James Lorin Richards

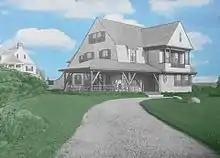
Guest house of J.L. Richards on Chapoquoit Island, Cape Cod

Boston Towboat had been founded in 1857 as T-Wharf Towing. At the time it was owned by a company called the Mystic Steamship Company. Mystic Steamship operated coal carrying colliers, transporting coal to and from east coast ports such as New York, New York; Baltimore, Maryland; and Newport News, Virginia. However, on June 30, 1917, ownership changed hands when T-Wharf towing was absorbed to consolidate several commercial enterprises controlled by Massachusetts Gas Cos. The new company, New England Fuel And Transportation, of which J.L. Richards was CEO and a trustee, took over the assets and liabilities of The New England Gas and Coke Co., Boston Tow Boat Co., Federal Coal and Coke Co., and the assets, liabilities and business of the New England Coal and Coke Co., pertaining to the transportation of coal such as its fleet of steamers, tugs and barges, its coal plants at Everett and Beverly, and its stock interest of 2000 shares (60%) in the J.B.B Coal co.